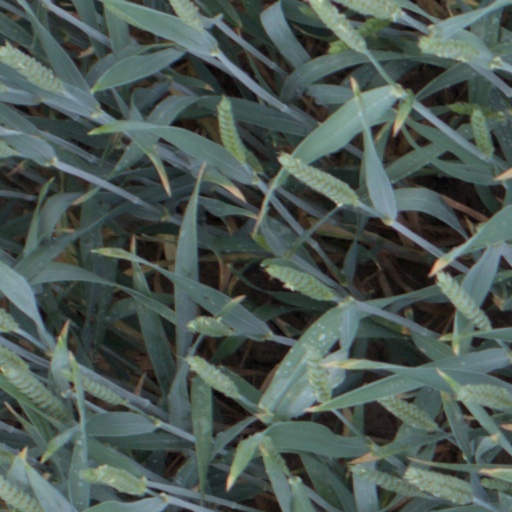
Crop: wheat